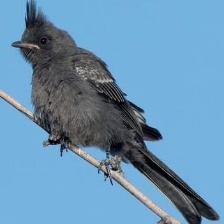
Species: PHAINOPEPLA
Scientific name: PHAINOPEPLA NITENS